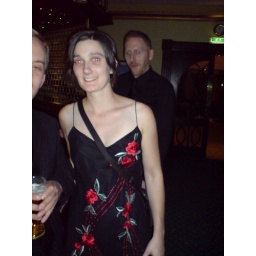
Emma in a dress - but why keep the bag on all night!!!